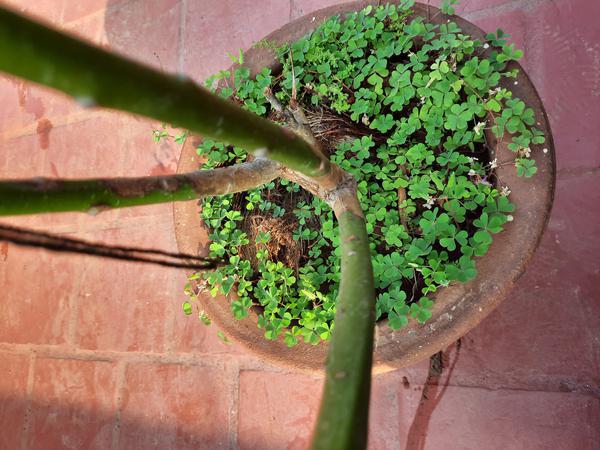
Plant: Wood_sorel